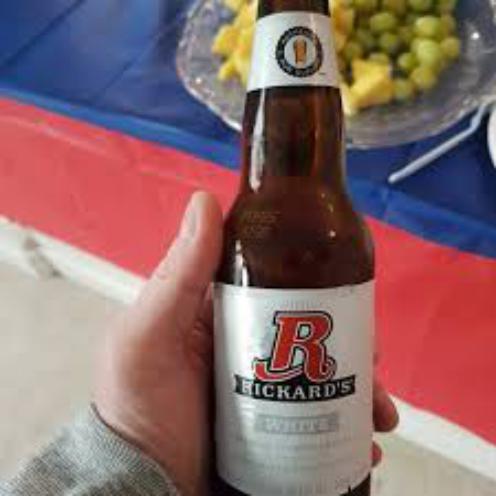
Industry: Food